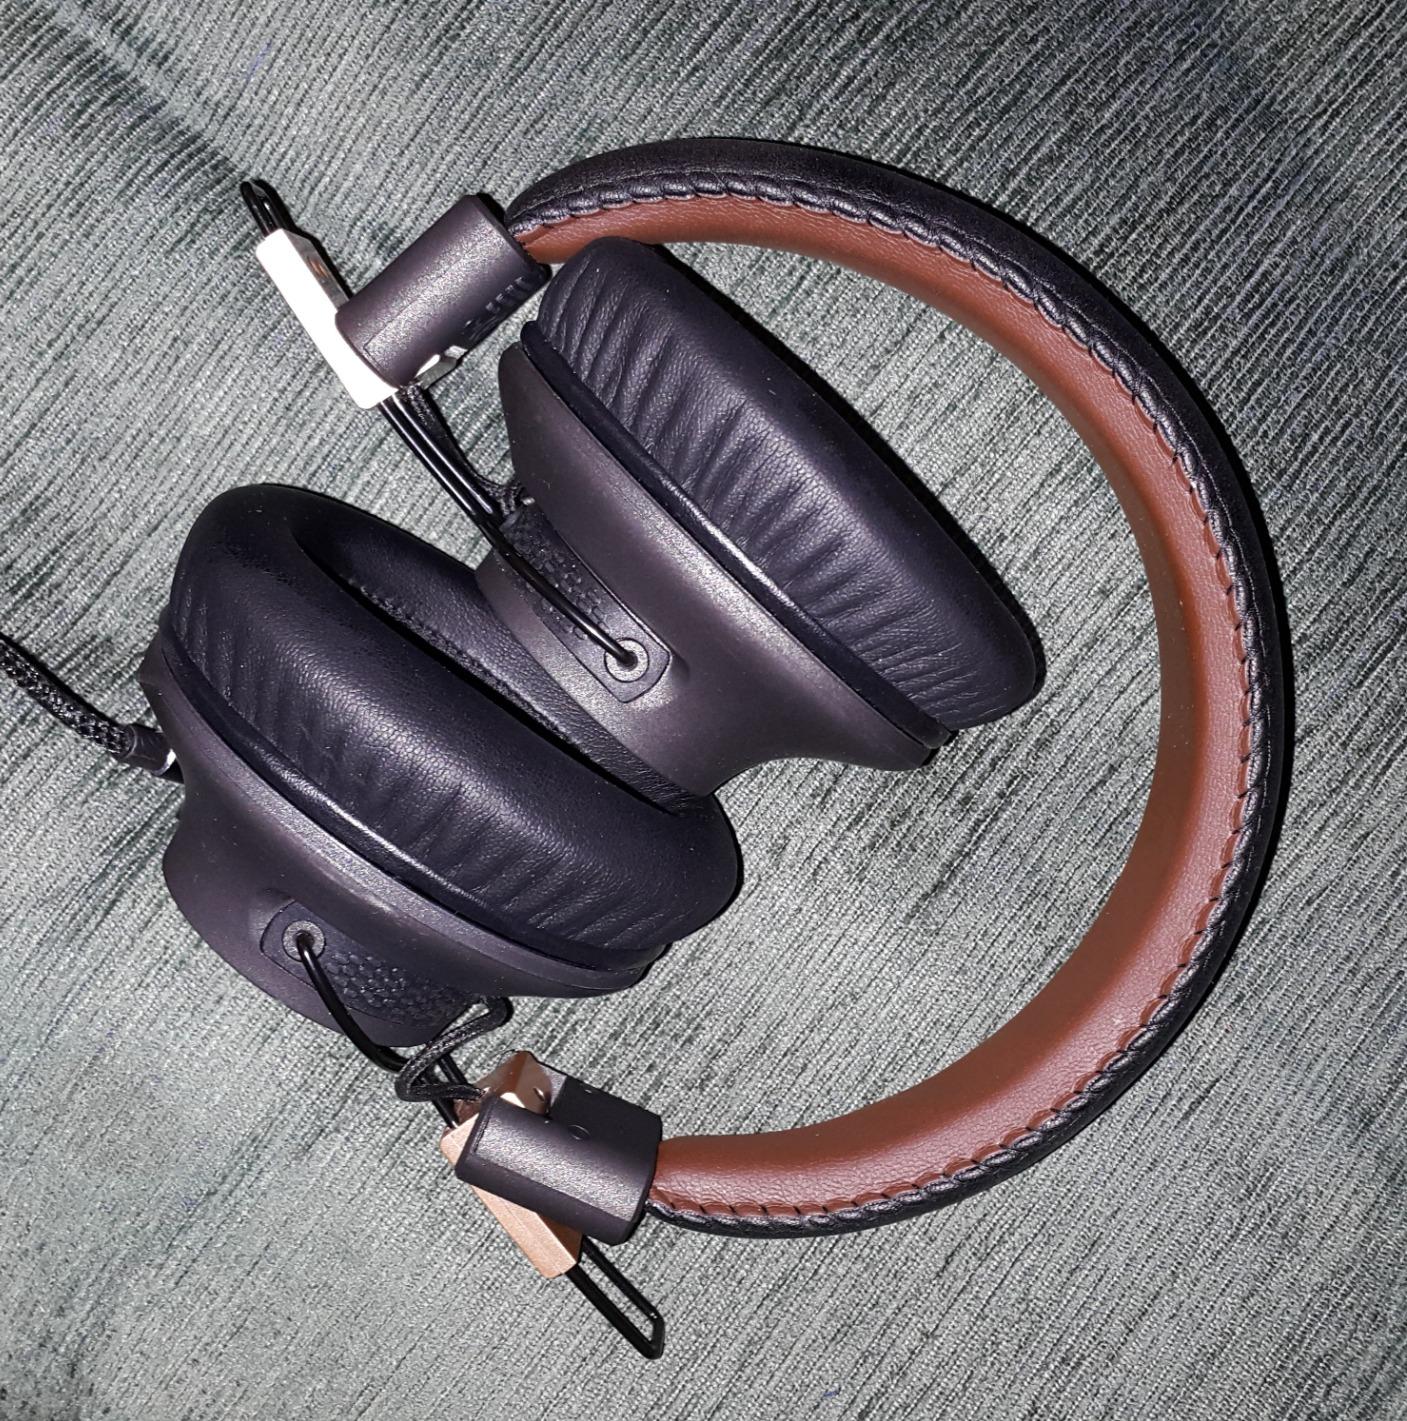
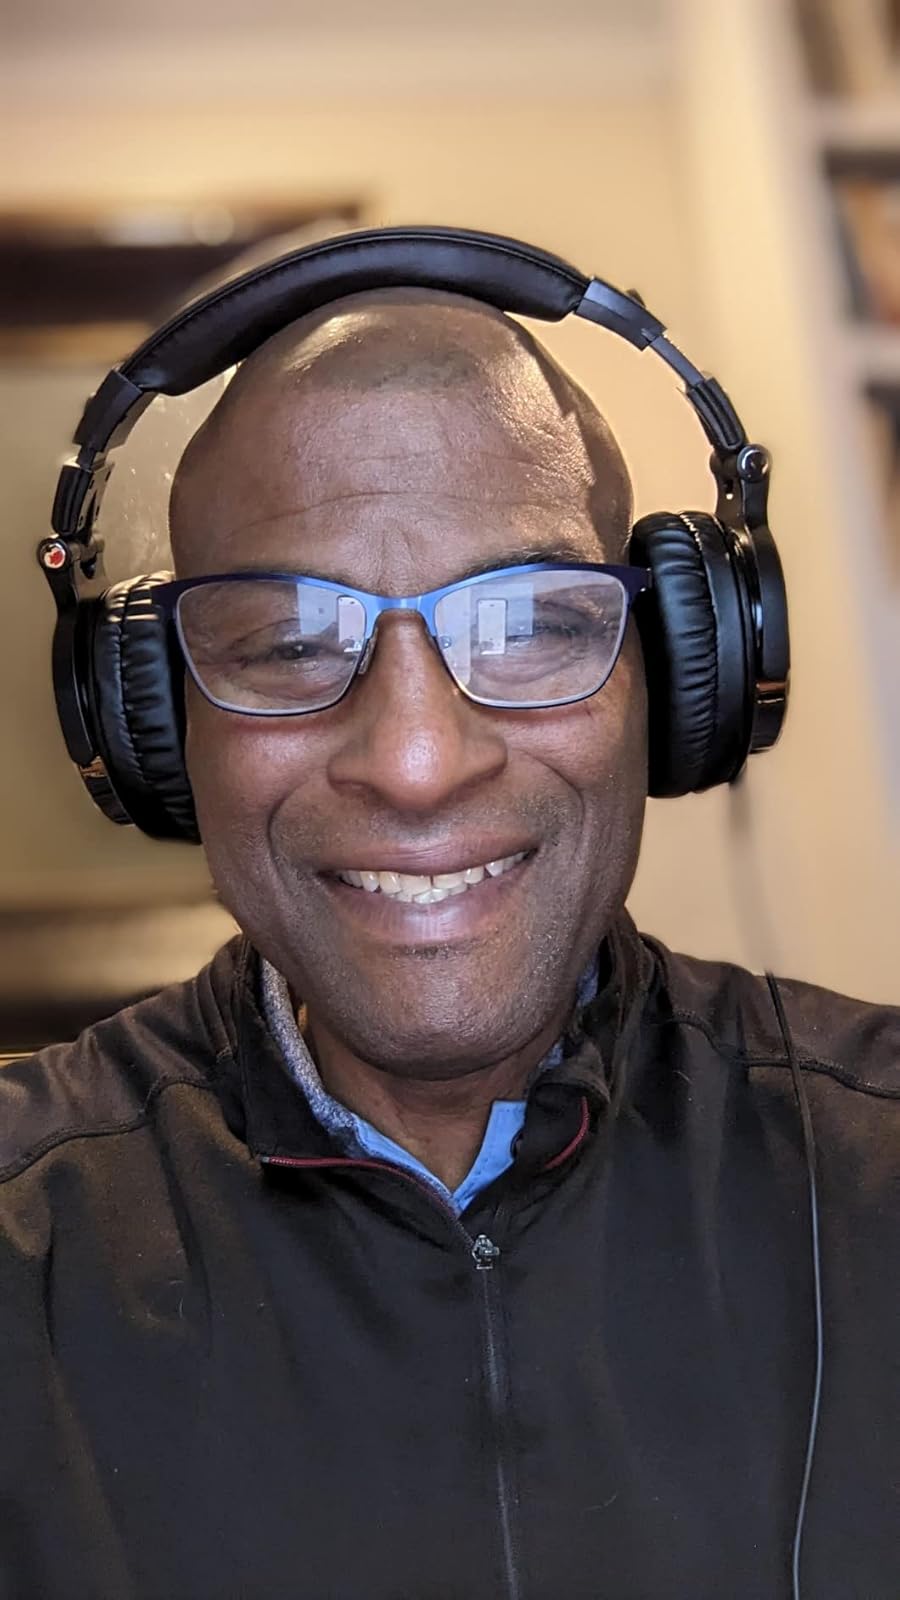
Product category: headphones
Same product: no